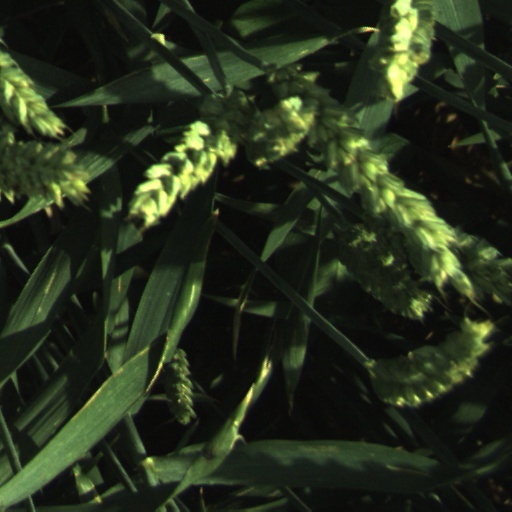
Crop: wheat